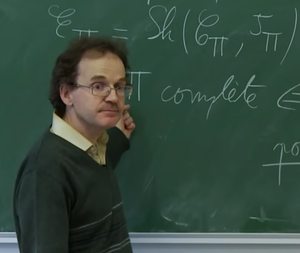
Laurent Lafforgue donnant un cours
Laurent Lafforgue est un mathématicien français, né le 6 novembre 1966 à Antony. Il a reçu la médaille Fields en 2002 pour avoir démontré une partie des conjectures de Langlands.